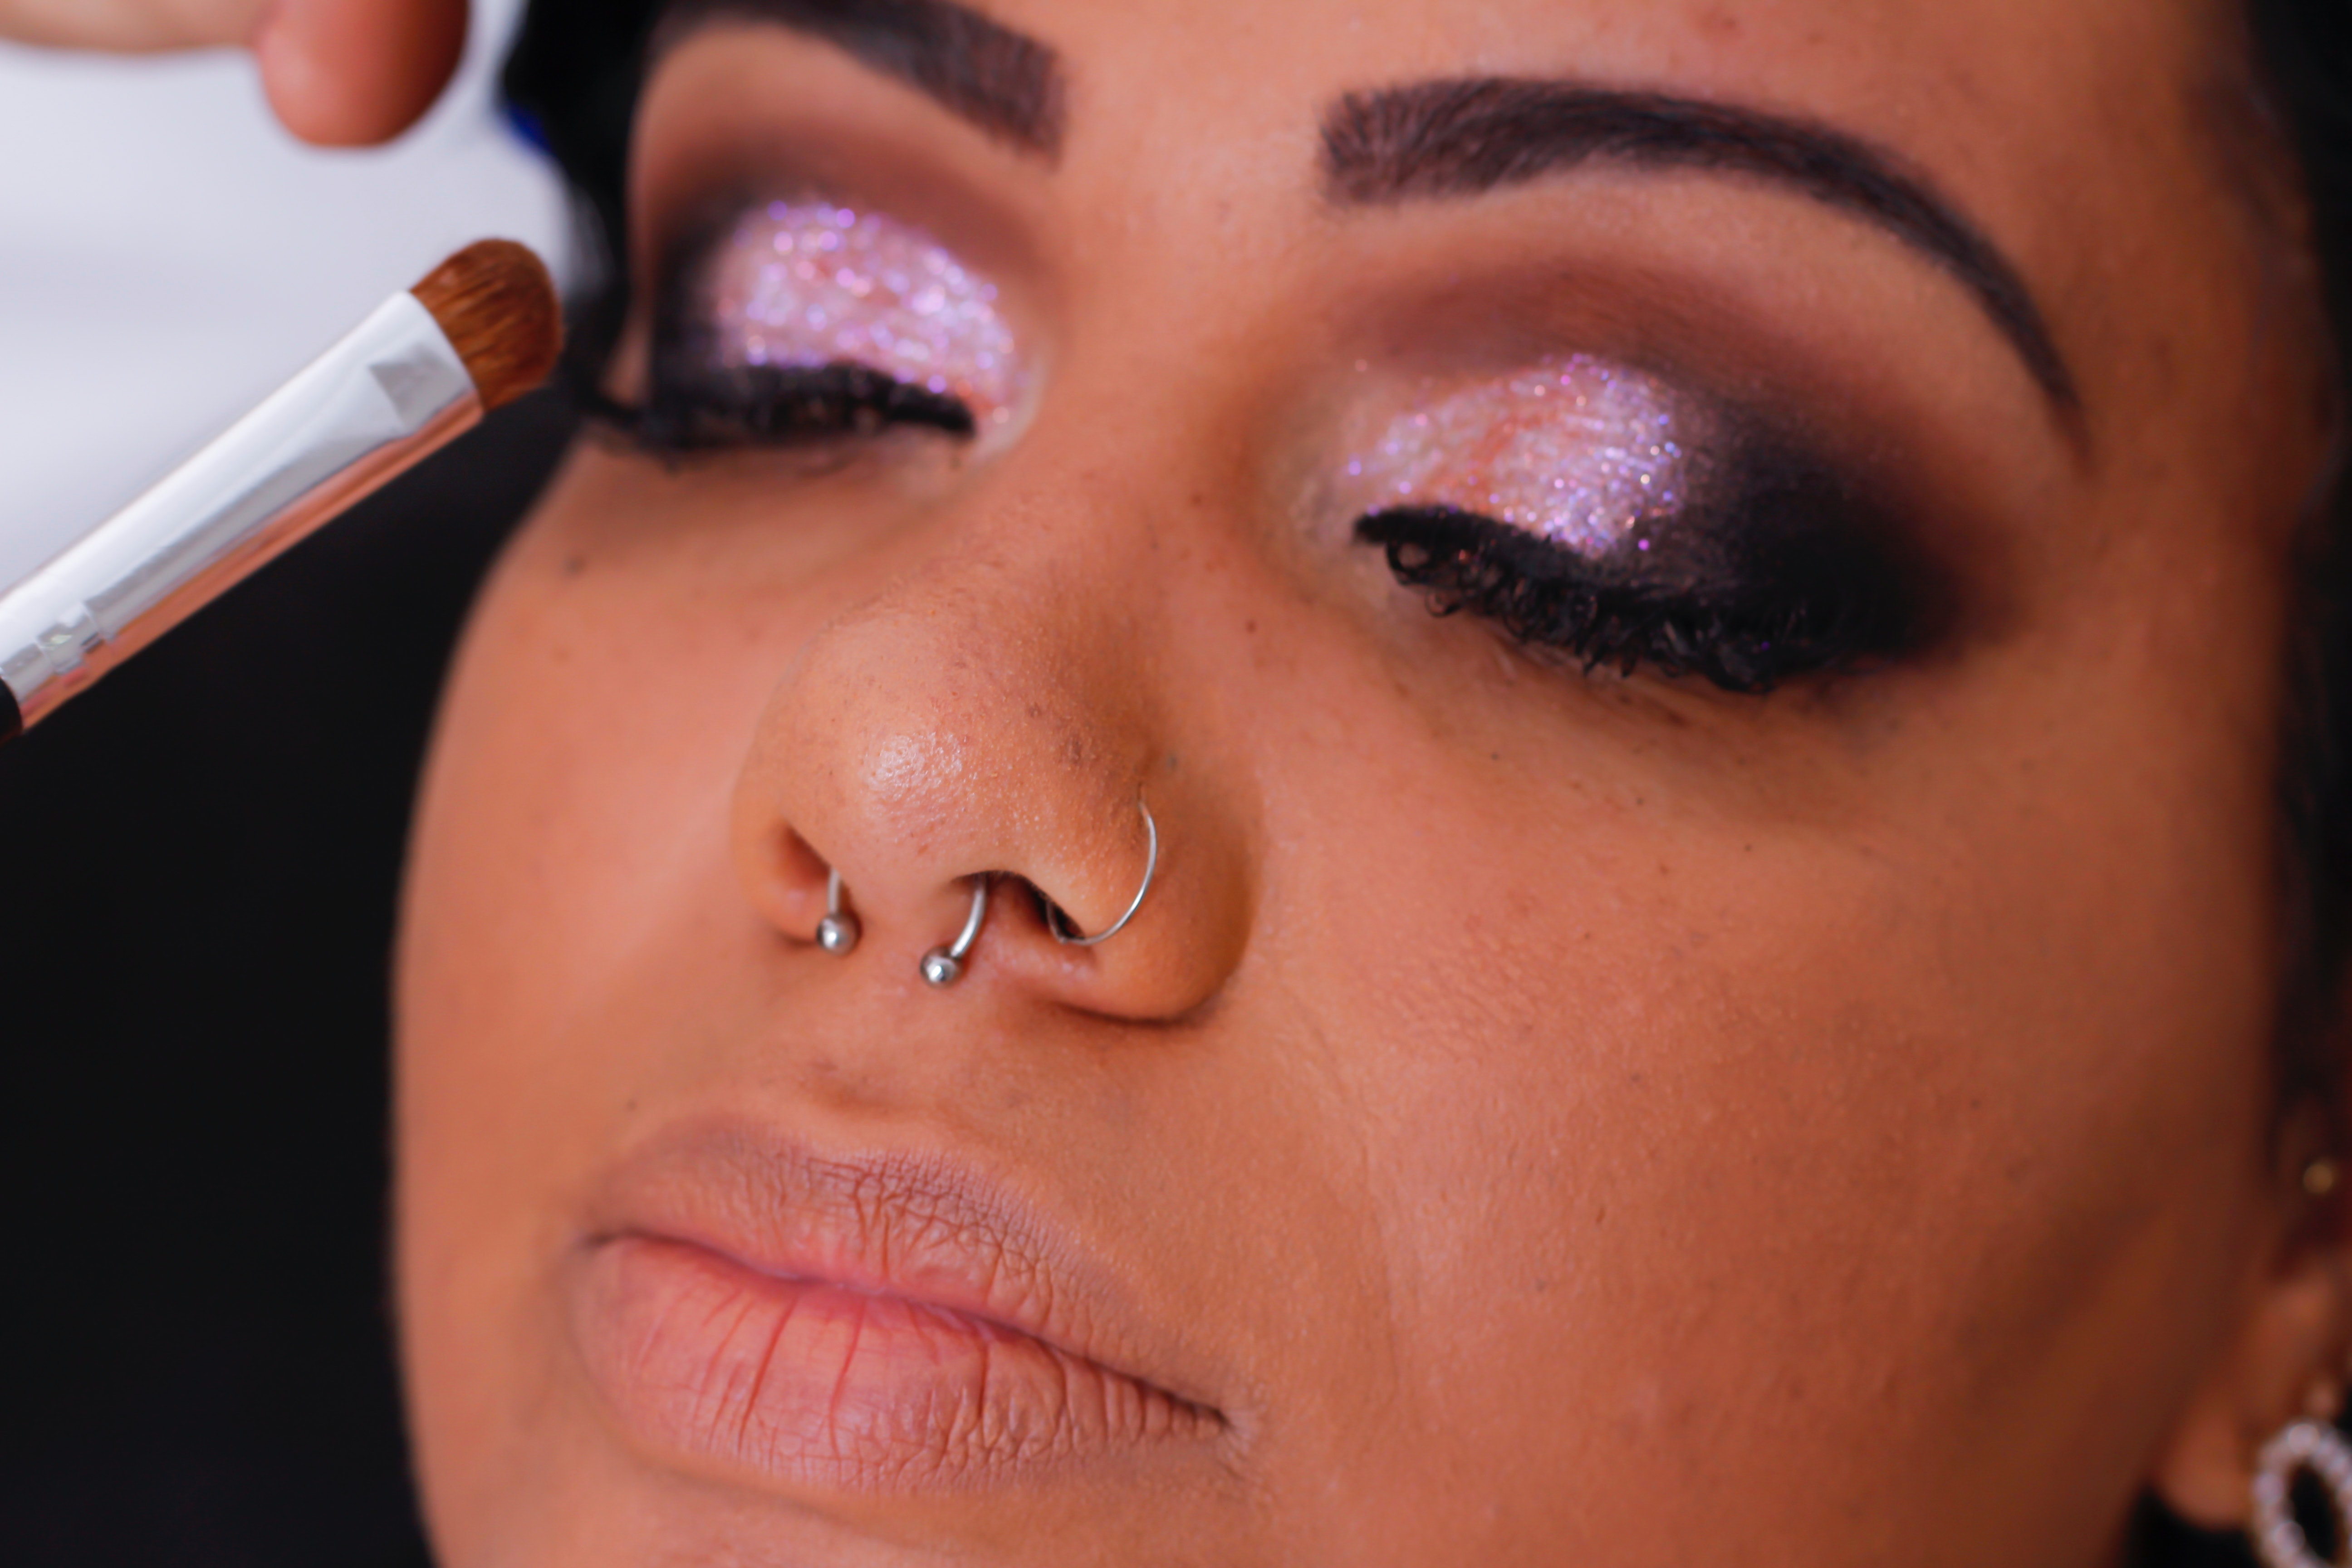
face, eyebrow, eyelash, nose, cheek, eye shadow, lip, eye, skin, beauty, close up, head, makeup artist, organ, eye liner, eyelash extensions, mascara, cosmetics, forehead, human body, makeover, lipstick, Material property, mouth, black hair, lip gloss